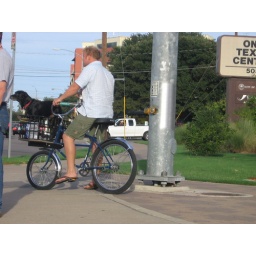
dog in a basket